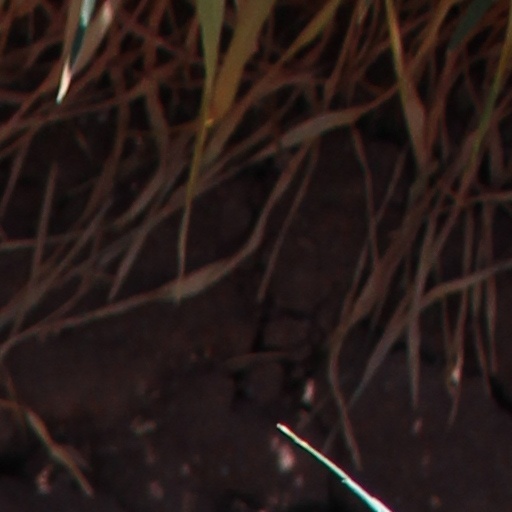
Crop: wheat